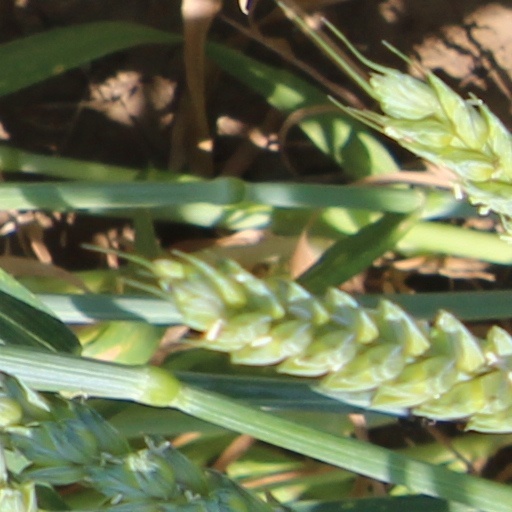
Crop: wheat